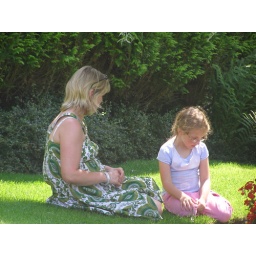
sitting on the grass under the trees